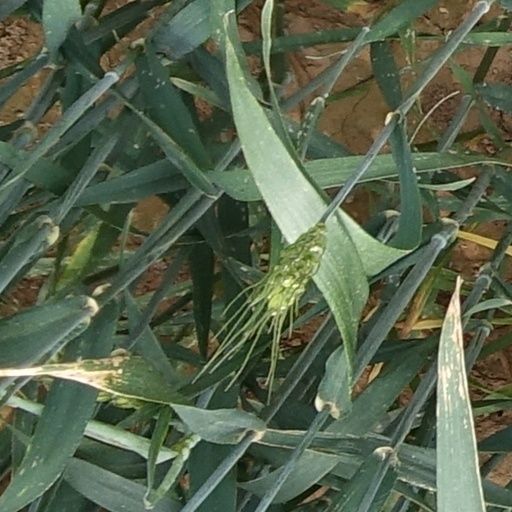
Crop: wheat